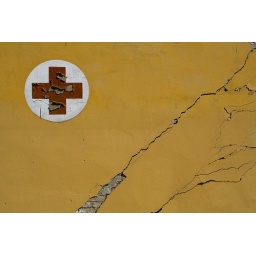
Verwittertes Rotes Kreuz an einer Mauer in Potsdam.&lt;i&gt;Decayed red cross on a wall in Potsdam.&lt;/i&gt;